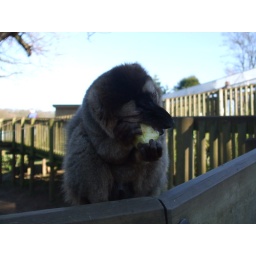
Photo of a Brown Lemur eating fruit on the fence in the Lemur paddock at Woburn.